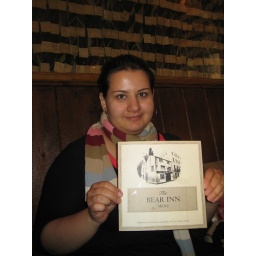
Oldest bar in Oxford- with famous tie clippings on the wall